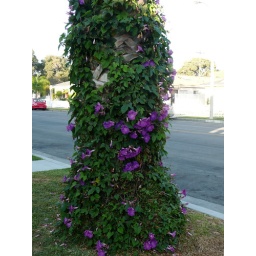
Clematis around base of Palm tree